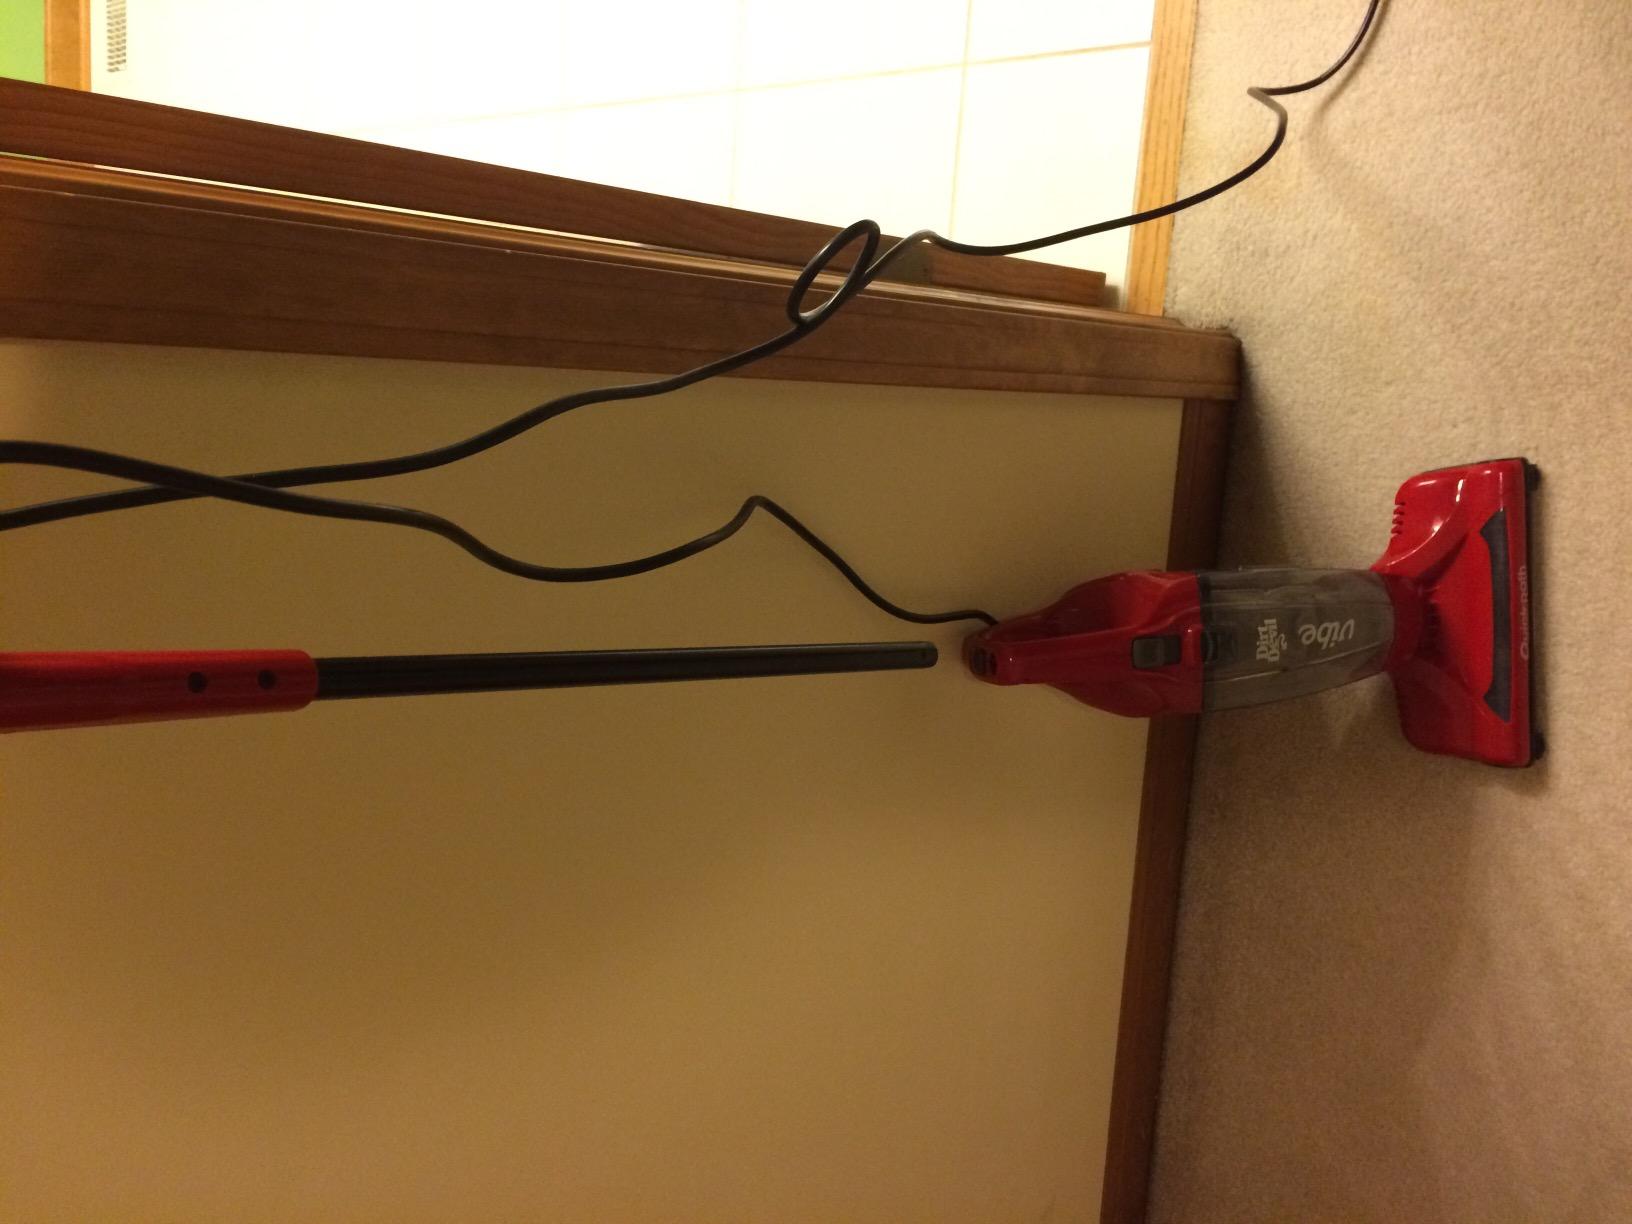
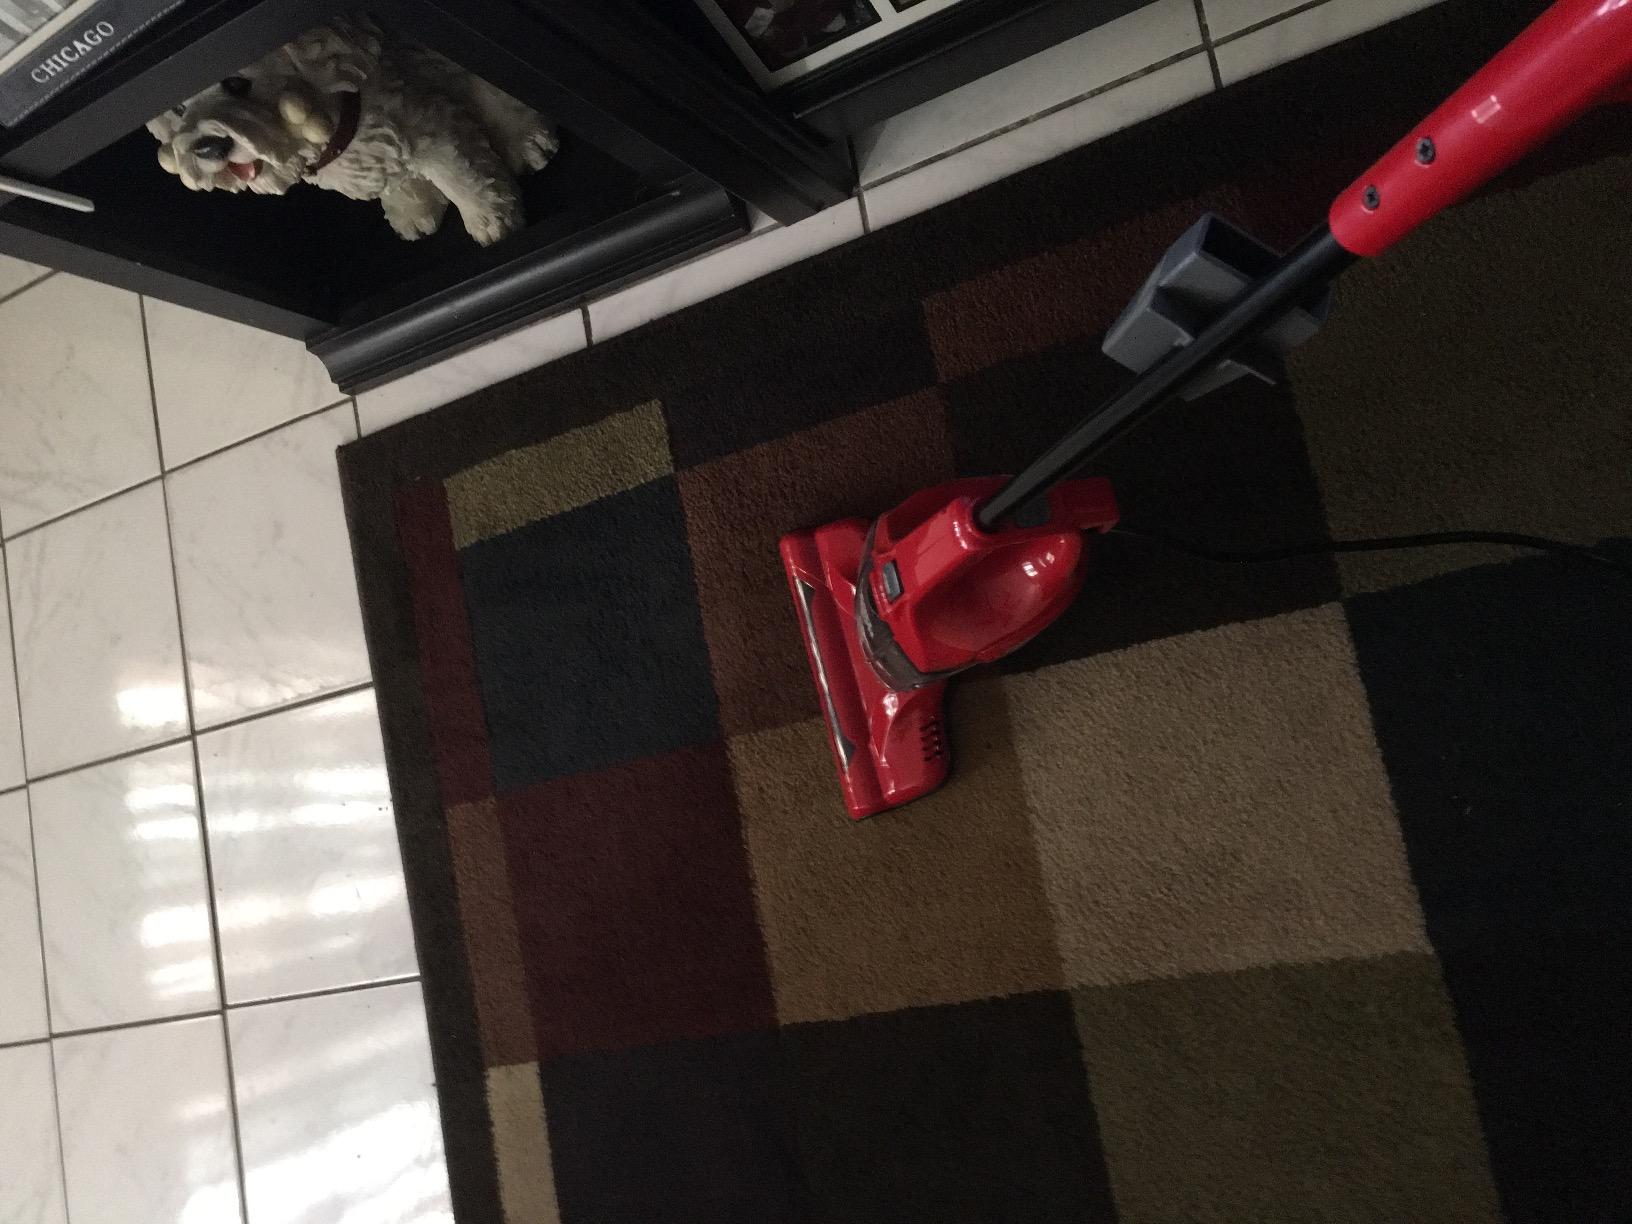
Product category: items_vacuum
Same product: yes